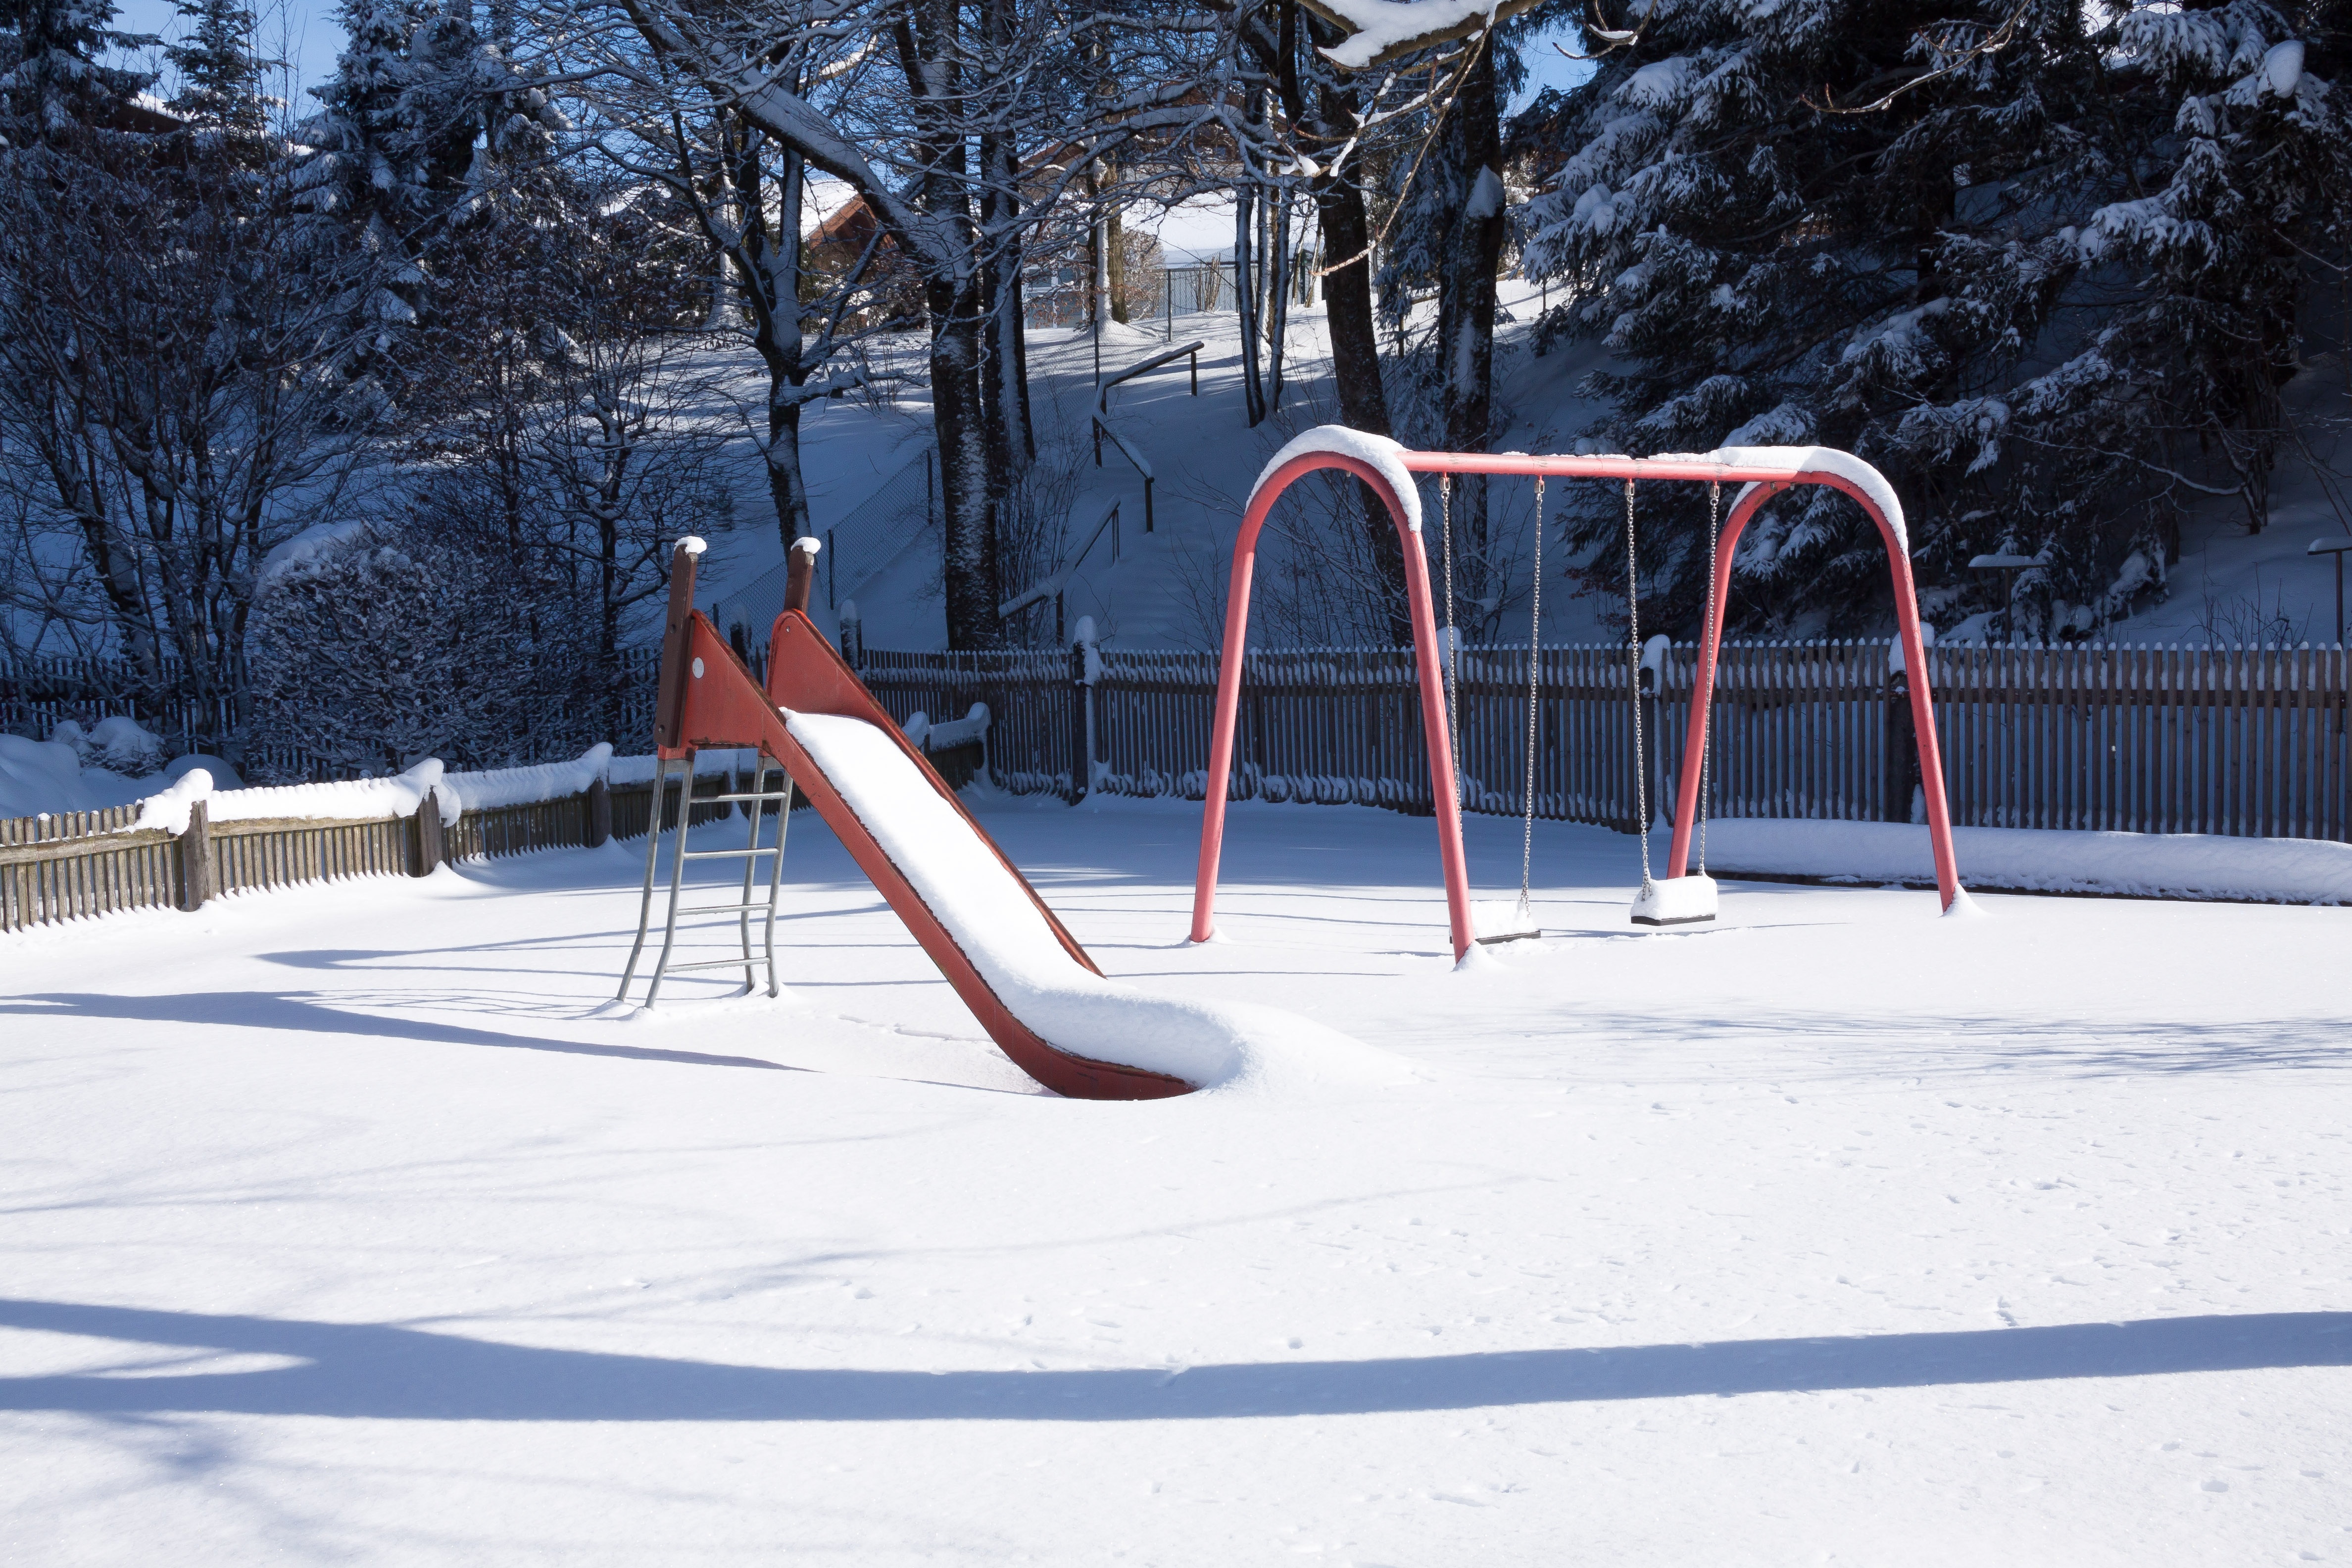
snow, winter, play, weather, metal, skiing, childhood, season, swing, sports equipment, winter sport, children, fun, playground, ski, sled, slide, piste, game device, children's playground, cross country skiing, nordic skiing, ice rink, ski equipment, outdoor recreation, inaccessible, alpine skiing